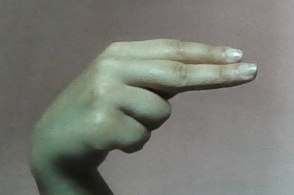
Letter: ain